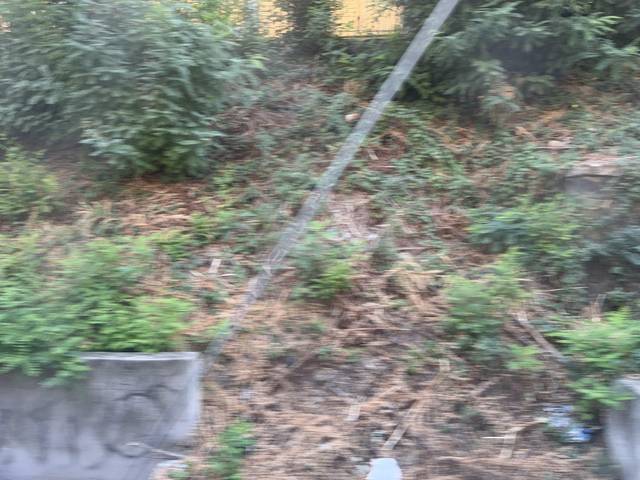
Region: Italy
Coordinates: 41.877, 12.518